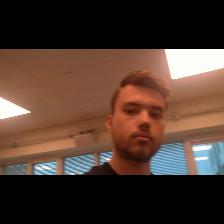
Label: Human